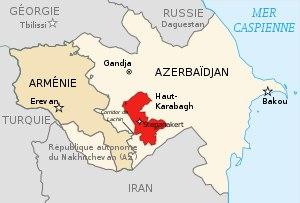
Le corridor de Latchin ou de Berdzor est un col d'Azerbaïdjan. Il s'agit de la voie d'accès la plus courte entre l'Arménie et le Haut-Karabagh ; c'est aussi un lien entre l'Azerbaïdjan et le Nakhitchevan, ce qui lui donne une double importance stratégique. Bien qu'officiellement azerbaïdjanais, le corridor est contrôlé par le Haut-Karabagh depuis sa prise en 1992, lors de la guerre du Haut-Karabagh.